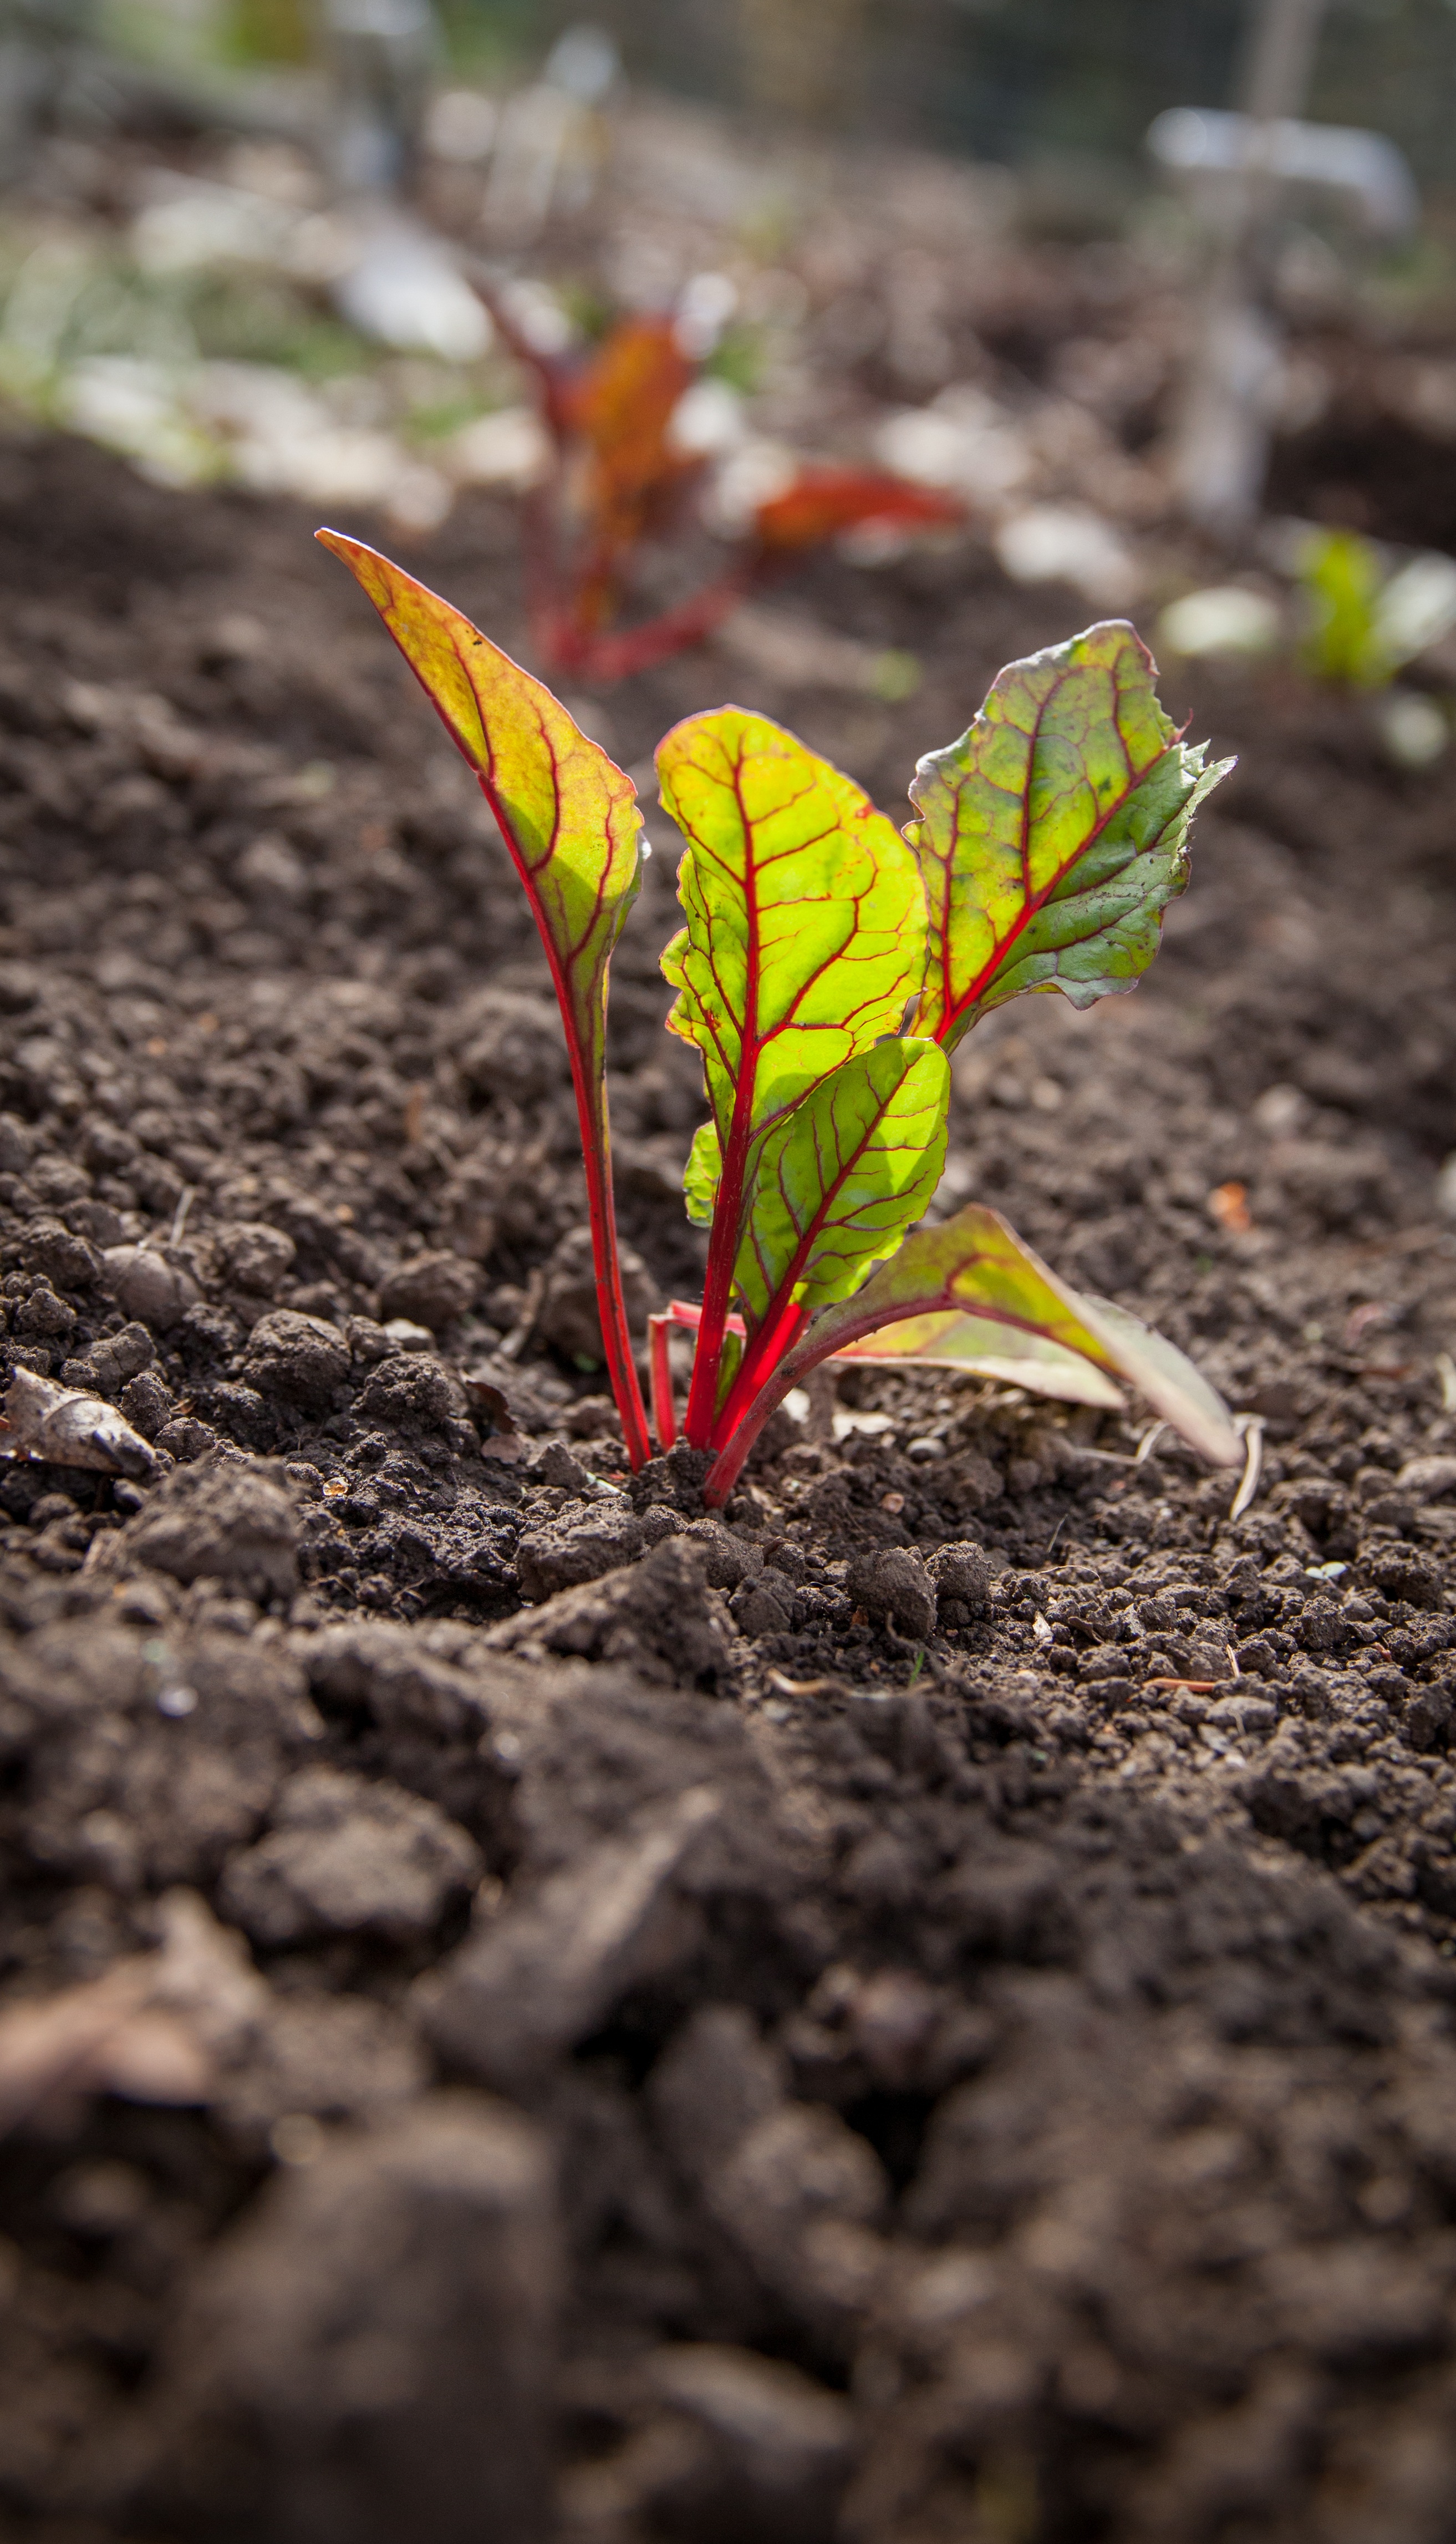
tree, nature, forest, grass, plant, photography, leaf, flower, spring, green, dirt, natural, autumn, soil, botany, yellow, garden, flora, season, fauna, sprout, wildflower, close up, earth, gardening, macro photography, chard, plant stem